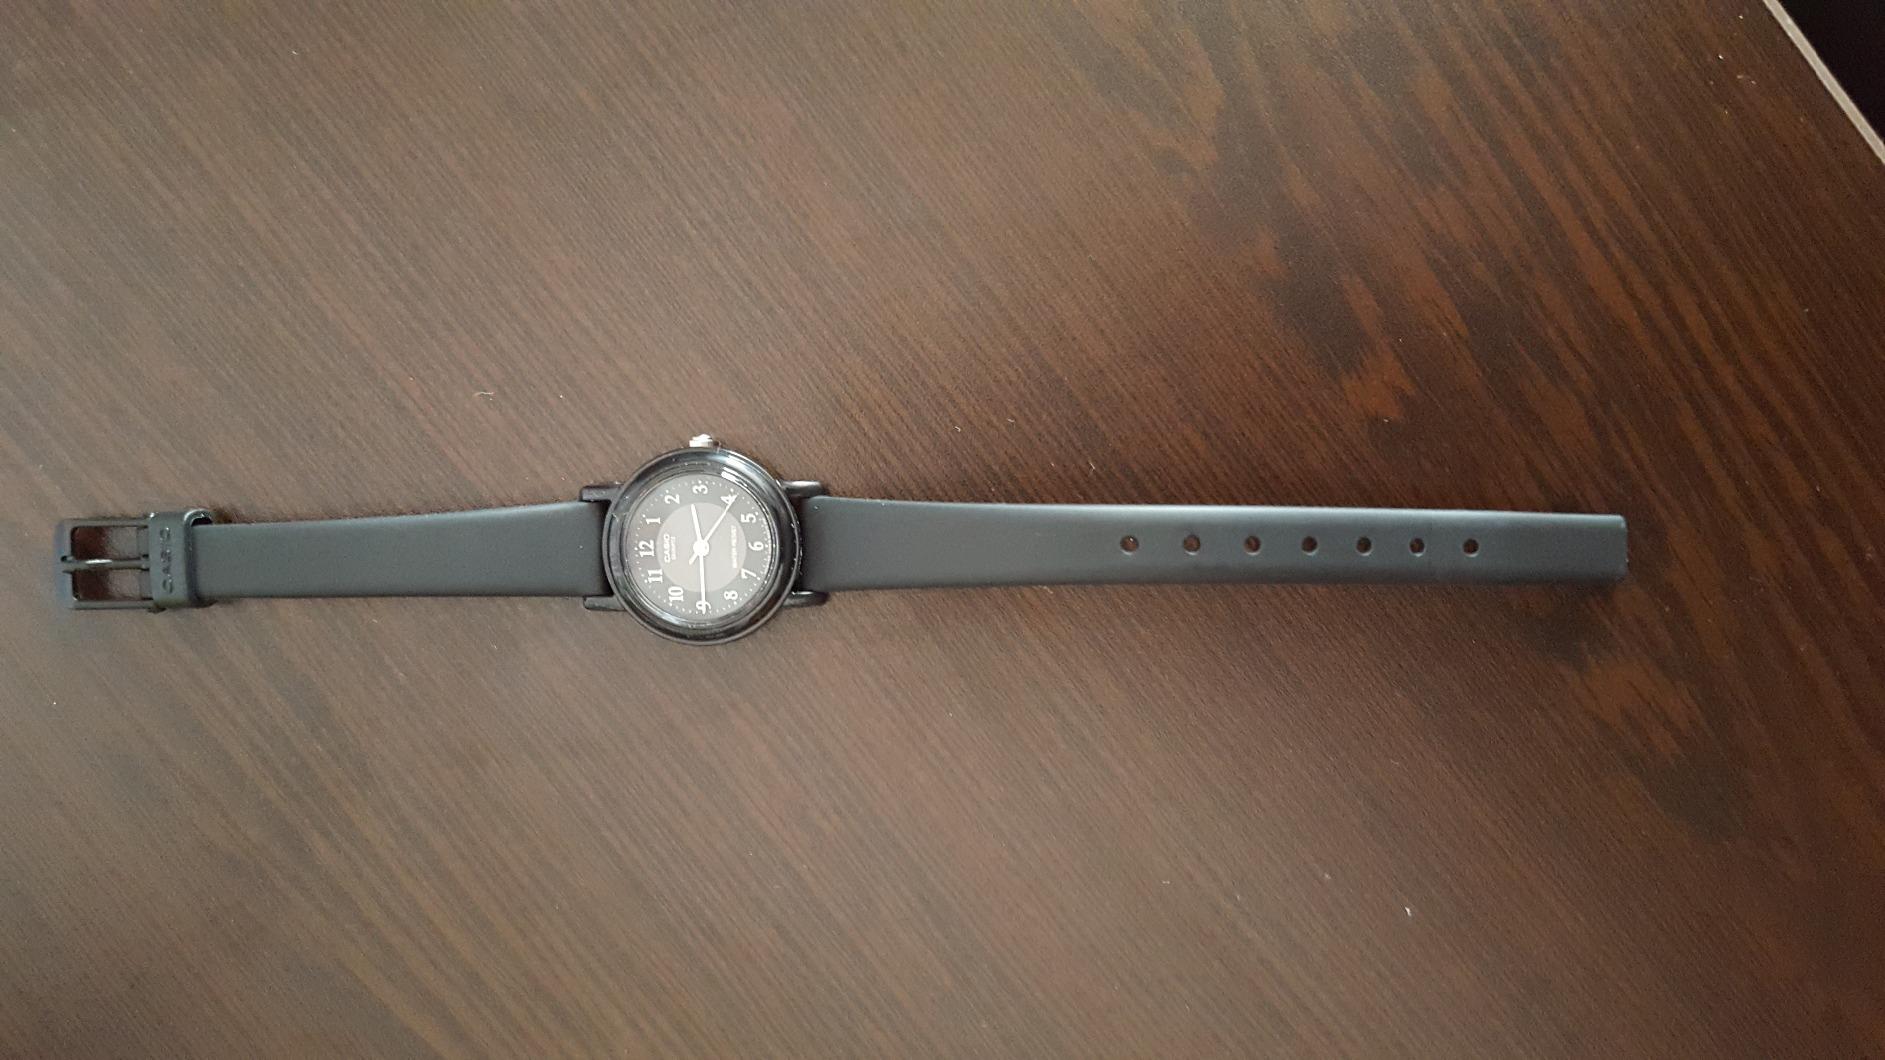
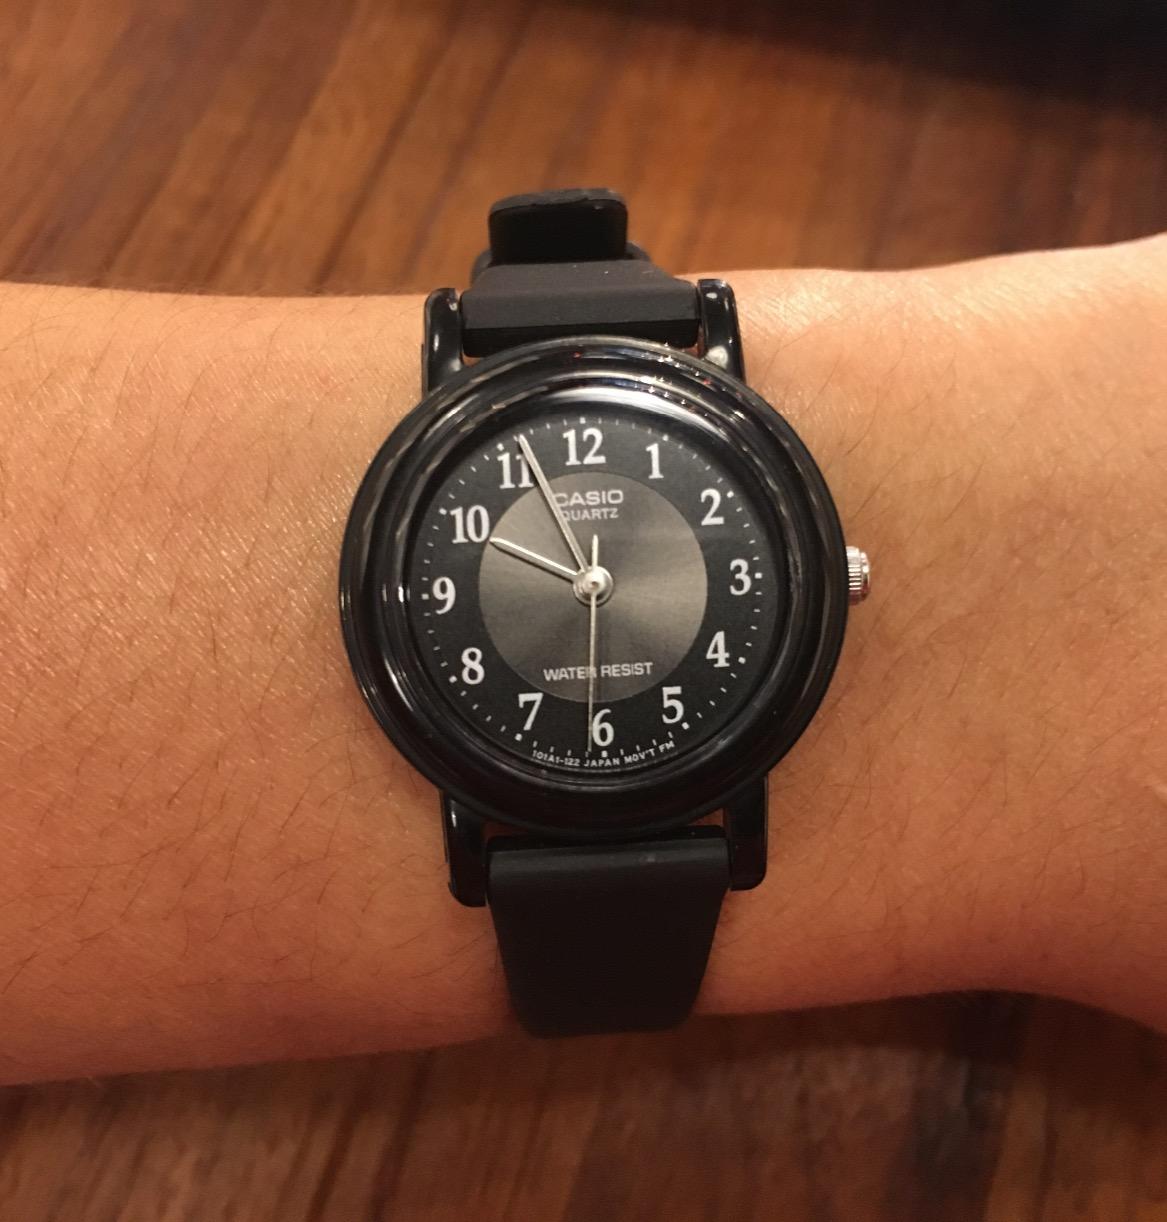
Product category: accessories_watch
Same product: yes